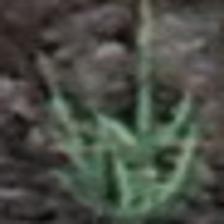
Label: clustered